Balboa Park (San Diego)

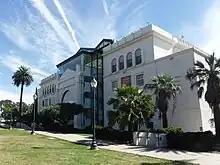
San Diego Natural History Museum

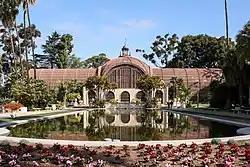
The Botanical Building

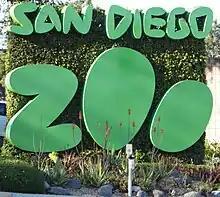
San Diego Zoo

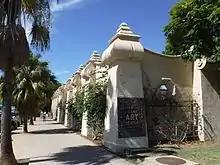
Spanish Village Art Center

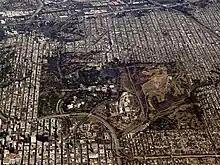
Aerial view of Balboa Park and Central San Diego

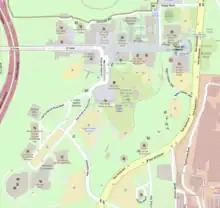
Map of Balboa Park museums and cultural institutions

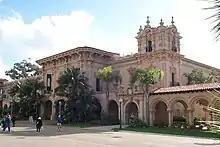
The 'Casa de Balboa' on El Prado

The park is essentially rectangular, bounded by Sixth Avenue to the west, Upas Street to the north, 28th Street to the east, and Russ Boulevard to the south. The rectangle has been modified by the addition of the Marston Hills natural area in the northwest corner of the park, while the southwest corner of the rectangle is occupied by a portion of the Cortez Hill neighborhood of downtown San Diego and San Diego High School, both of which are separated from the park by Interstate 5. Also encroaching on the northern perimeter of the park is Roosevelt Middle School.